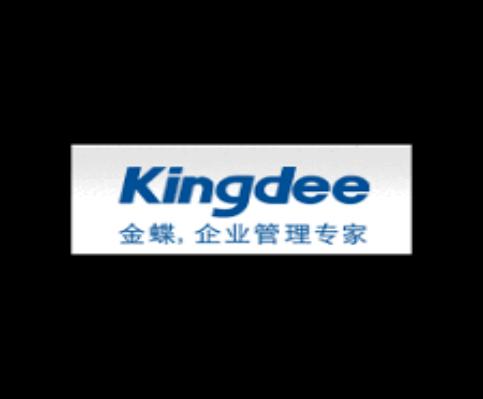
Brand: kingdee
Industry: Electronic